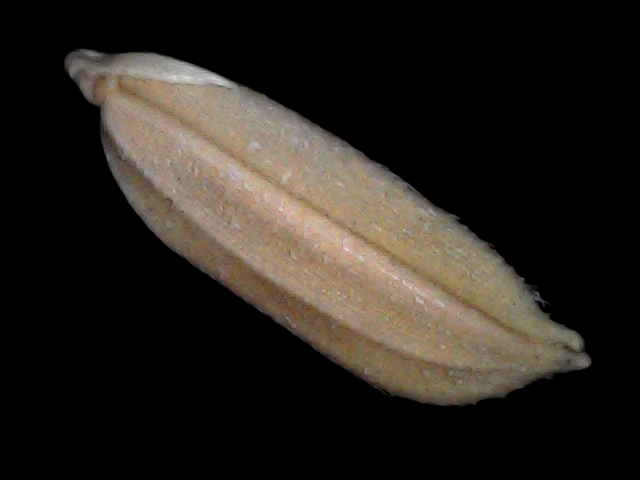
Rice variety: Br22